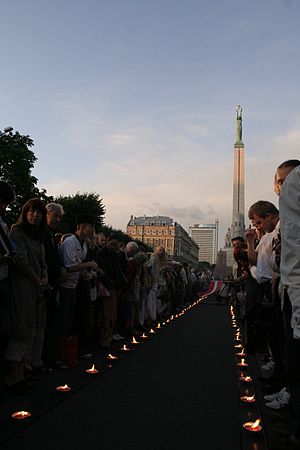
Den baltiske kæde / Galleri
Den baltiske kæde var en politisk demonstration i Estland, Letland og Litauen den 23. august 1989 imod Sovjetunionens daværende besættelse af landene, idet to millioner mennesker tog hinanden i hænderne og dannede en 600 kilometer lang menneskelig kæde, som strakte sig gennem de baltiske sovjetrepublikker fra Tallinn til Vilnius.